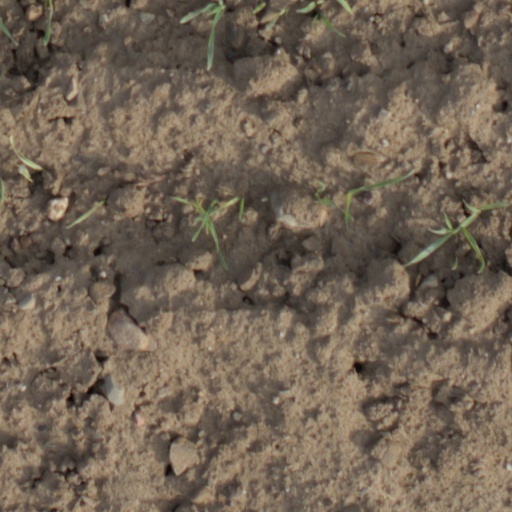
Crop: wheat